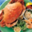
Label: cra